Makthar (archaeological site)

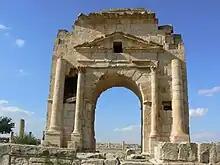
Arch of Trajan.

The site features a remarkable collection of megaliths that have been excavated. Comprising large slabs, the ensemble includes a space dedicated to worshipping the deceased during ashes-laying ceremonies. The megaliths functioned as collective burial sites. Excavations of an intact burial chamber, conducted by Mansour Ghaki, unearthed a large number of ceramics of various origins, both local and imported. This material has been dated from the early 3rd century BC to the end of the 1st century. On 17 January 2012, the Tunisian government nominated the complex for inclusion on UNESCO's World Heritage List as part of the royal mausoleums of Numidia, Mauritania, and pre-Islamic funerary monuments.